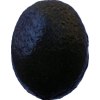
Label: black_avocado